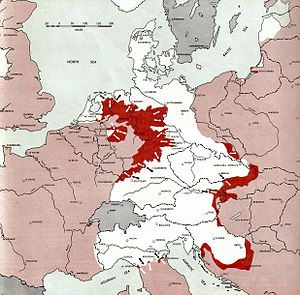
Atlas of the World Battle Fronts / 1945 / April 1945 / 15.
Krigen i Europa
Public domainet Atlas of the World Battle Fronts in Semimonthly Phases to August 15 1945 var et dokument produceret for Chief of Staff der hørte under United States Army i 1945.